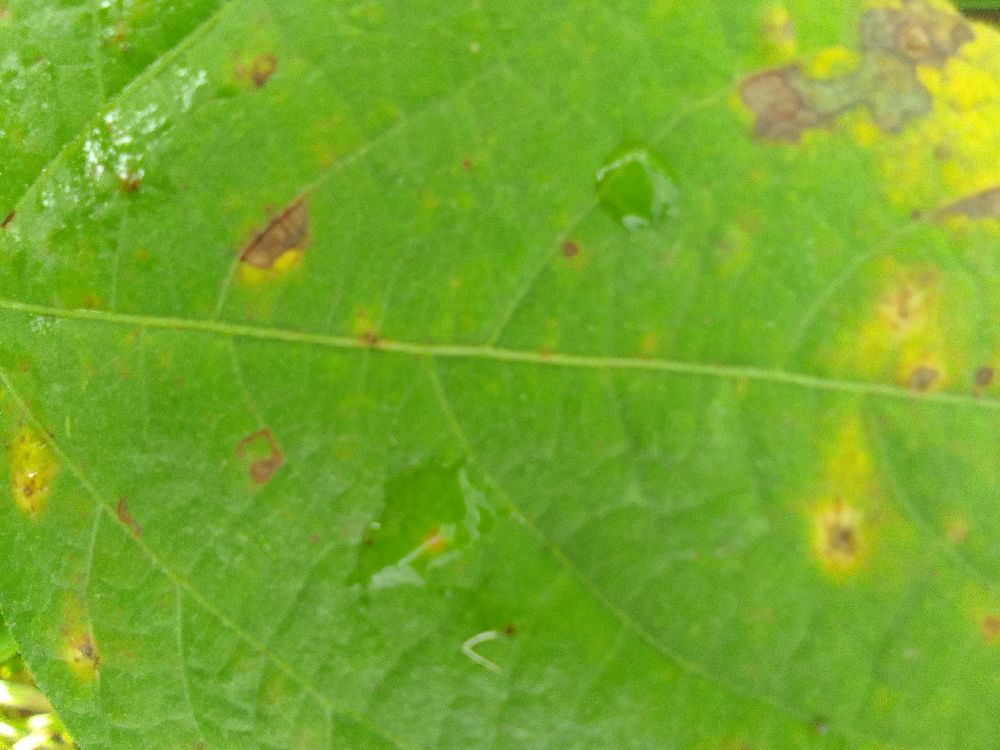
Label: rust